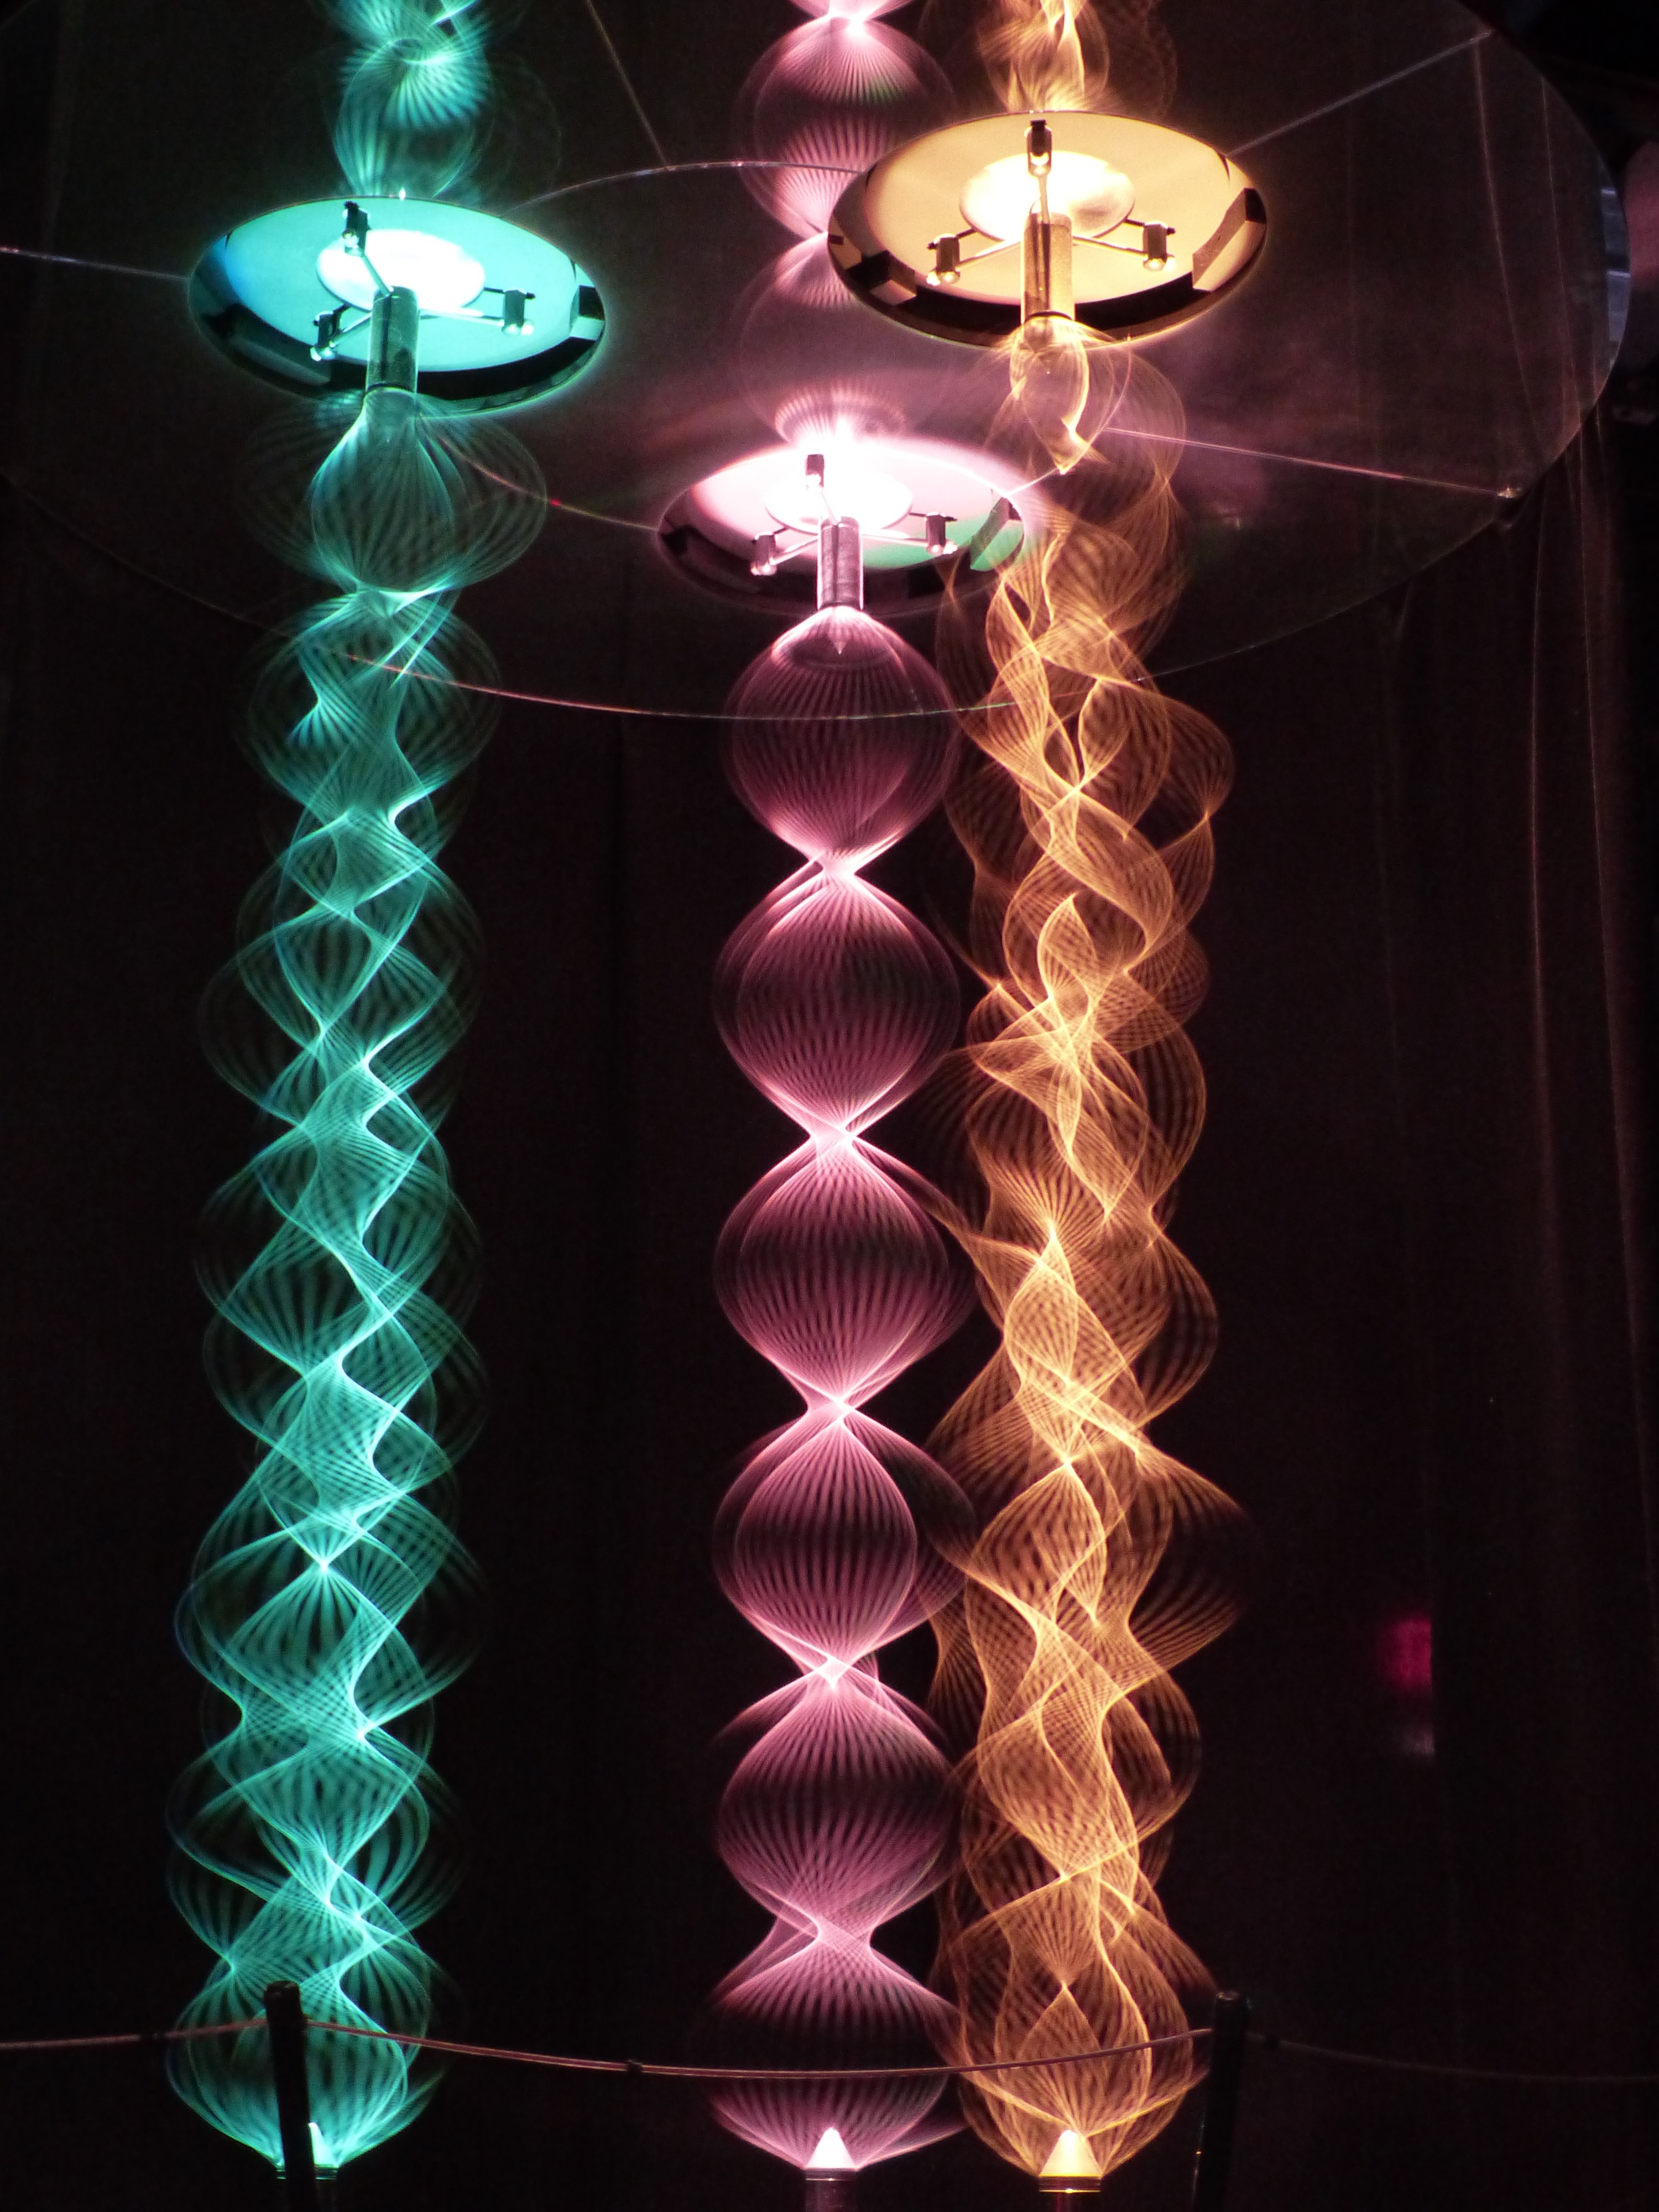
light, green, color, brown, colorful, lighting, optics, lichtspiel, violet, light fixture, experiment, physics, light effect, light effects, light spiral, light pillars